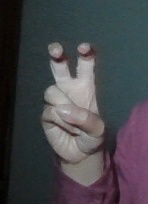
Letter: toot